Thierry Schaffauser

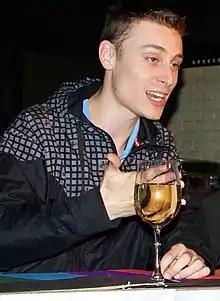
Thierry Schaffauser speaking at Croydon Area Gay Society, South London, May 2010

Thierry Schaffauser is a French sex worker, social activist, writer, and actor.